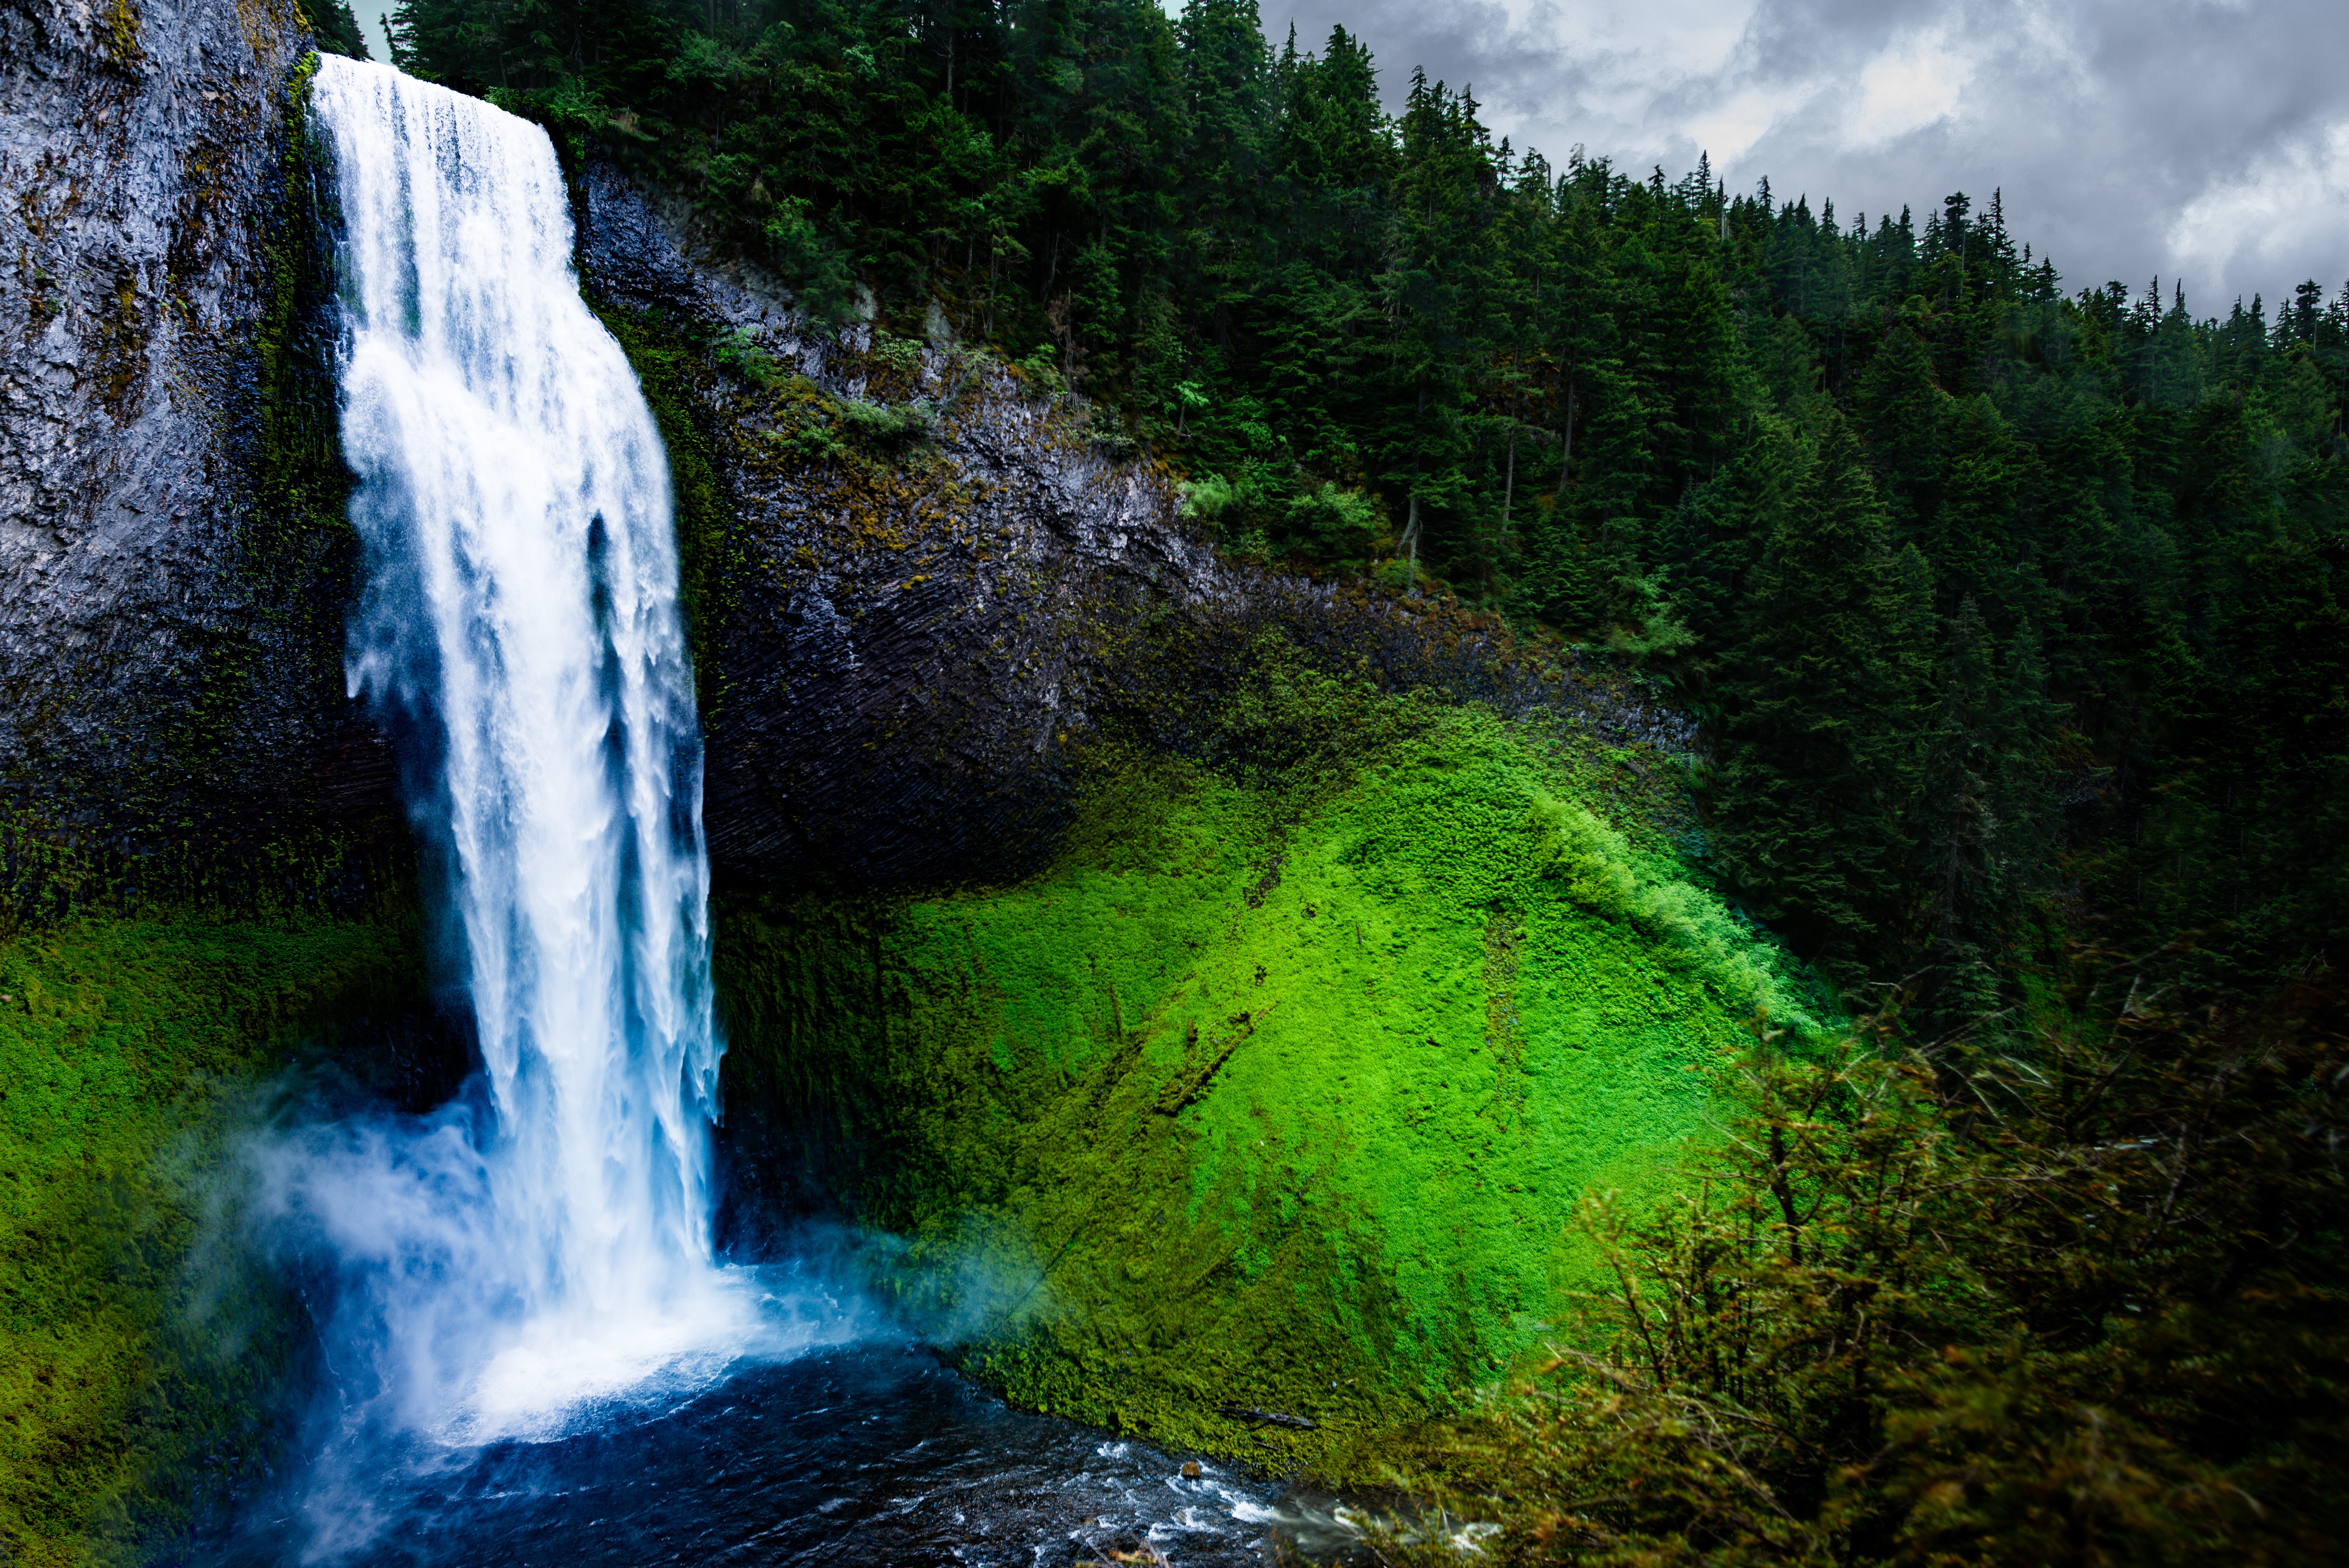
tree, water, nature, forest, waterfall, wood, river, moss, stream, green, body of water, wasserfall, water feature, watercourse